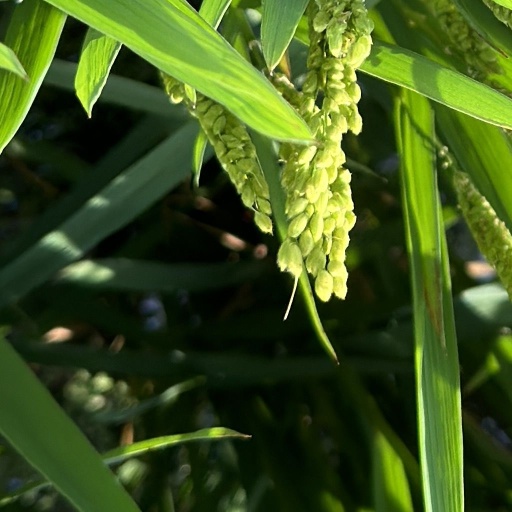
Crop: rice